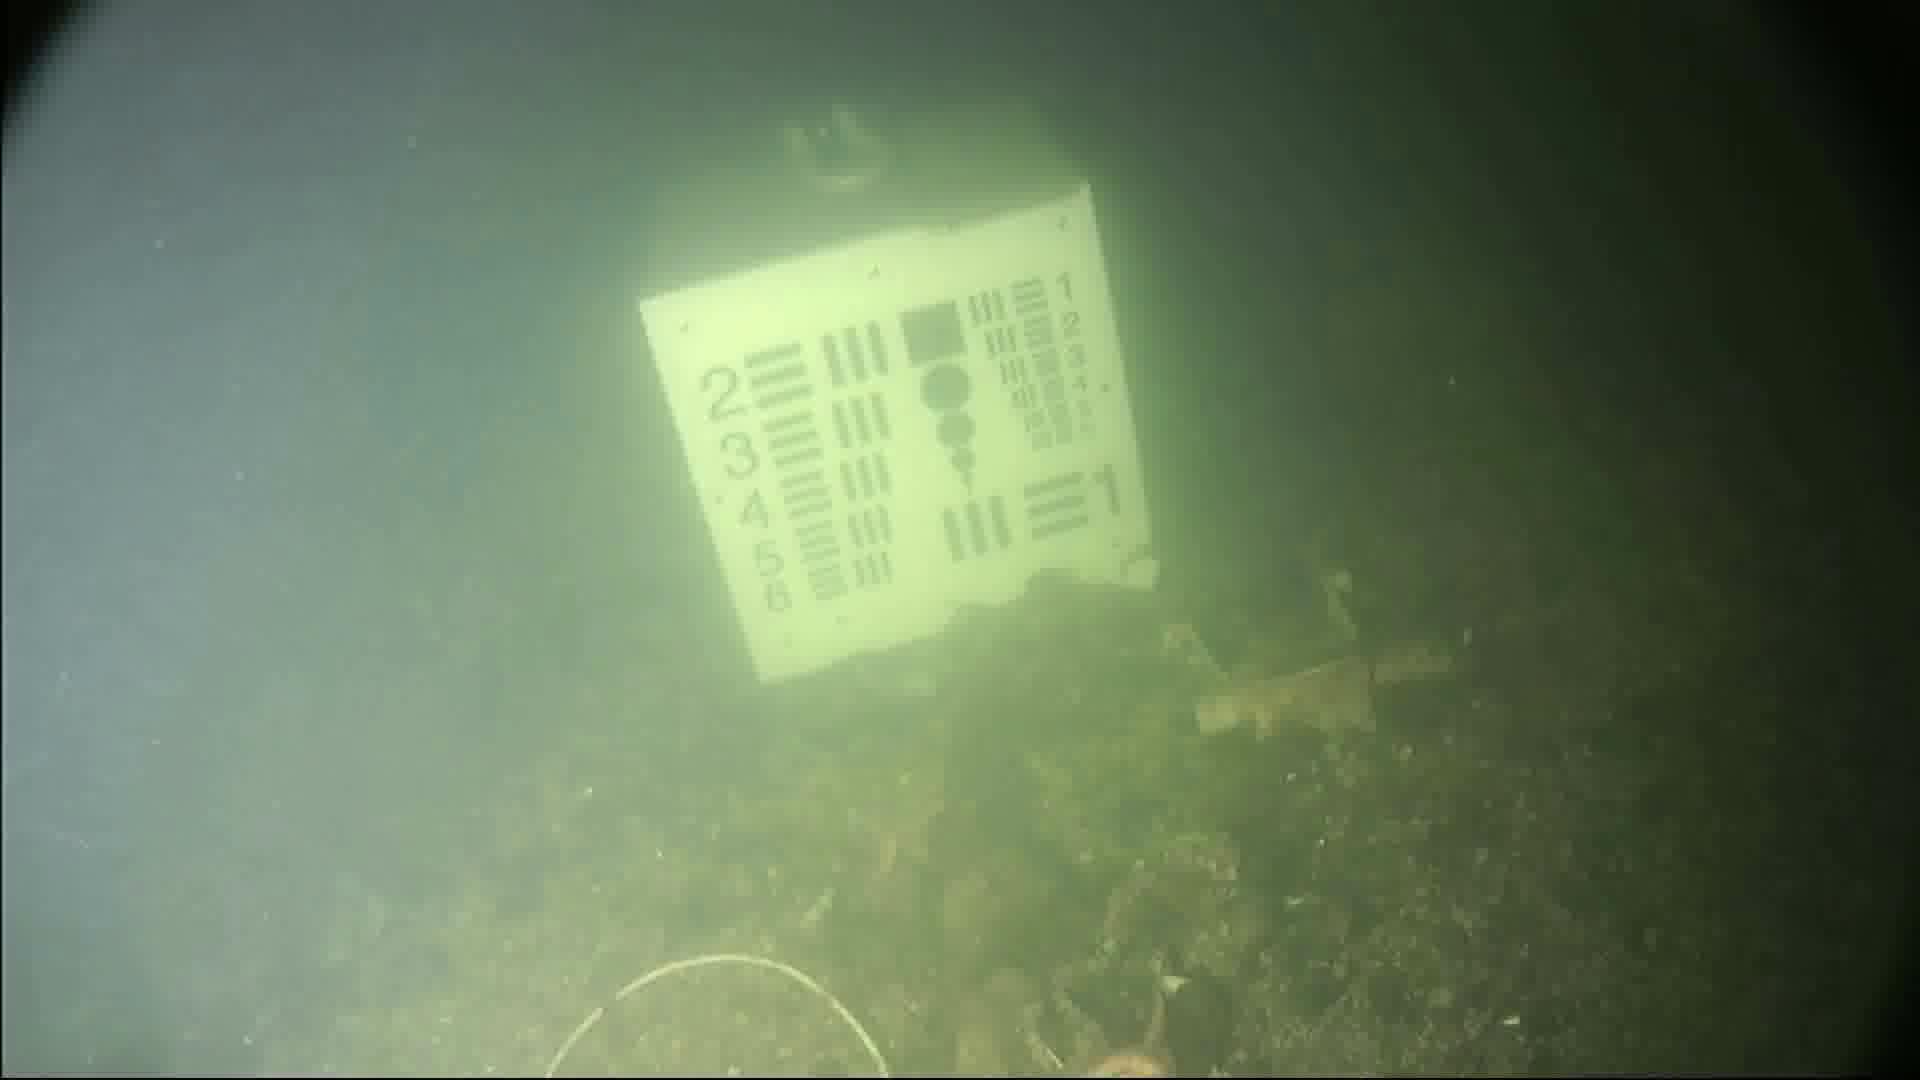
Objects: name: starfish